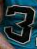
Number: 3